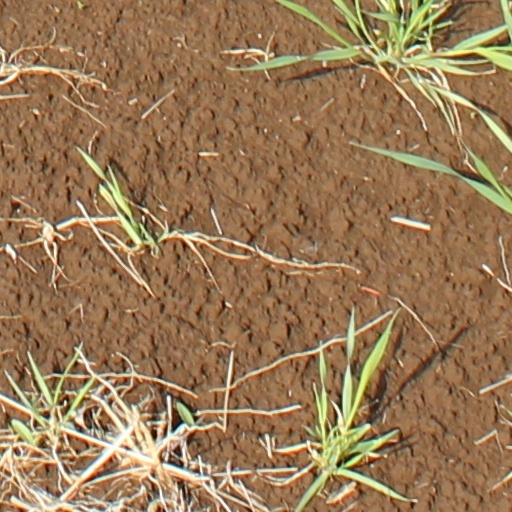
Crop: wheat